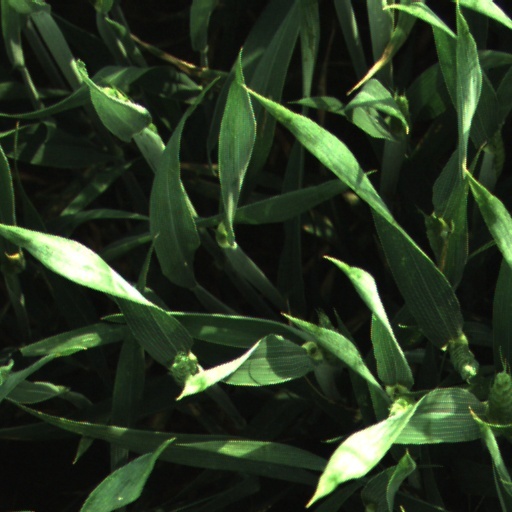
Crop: wheat